Oachirakali

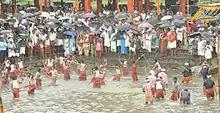
Oachira Kali festival in 2012

Oachira Kali is a festival that takes place in June in Oachira, Kerala, India. It is a mock battle between two groups, to the sound of drums, in a waterlogged field called padanilam at the Oachira Temple. Oachira Kali is celebrated in commemoration of the battle of Kayamkulam, fought between the Maharaja of Travancore Marthanda Varma and the Raja of Kayamkulam on the plains of Oachira Temple. The Padanilam or battlefield is a paddy field adjacent to the famous Oachira Parabrahma temple and the festivities are part of a ritual associated with the shrine.